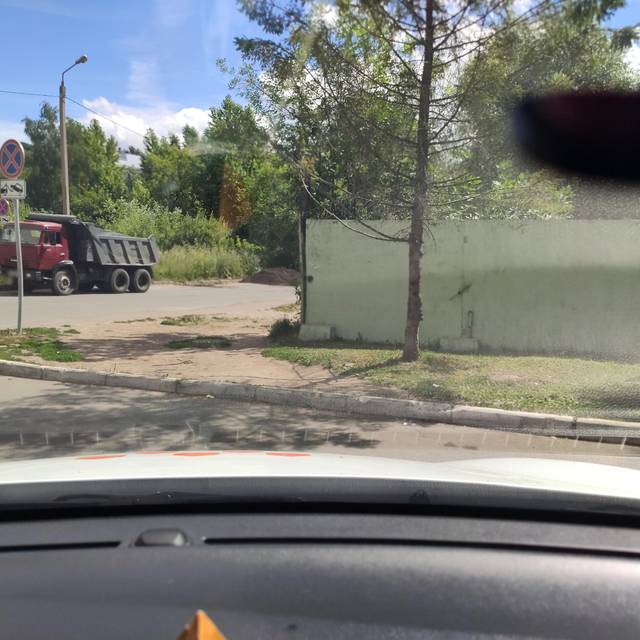
Region: Russia
Coordinates: 55.768, 49.153